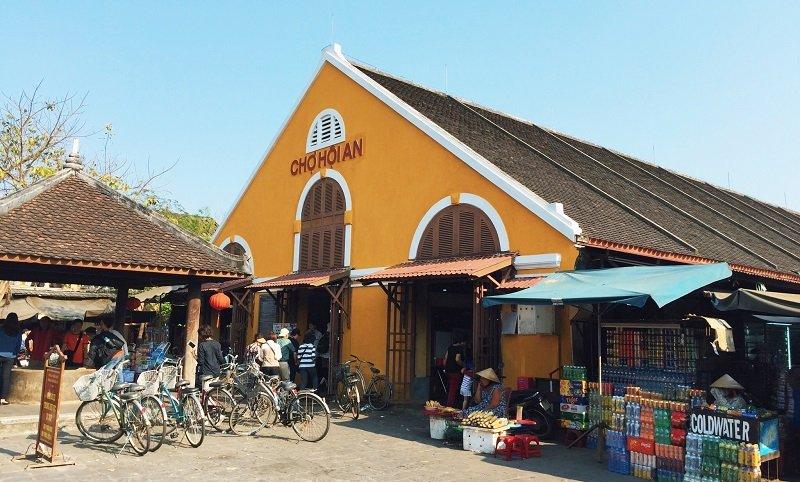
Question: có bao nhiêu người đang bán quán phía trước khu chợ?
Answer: có hai người đang ngồi bán quán trước khu chợ